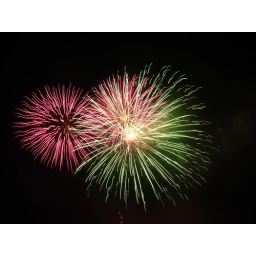
flower garden in the sky